NGC 523

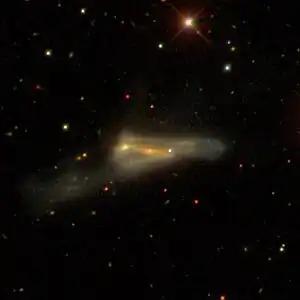
NGC 523 imaged by SDSS

NGC 523, also known as Arp 158 from the ARP catalog, is a spiral galaxy located in the constellation Andromeda. It was discovered by German-British astronomer William Herschel on 13 September 1784. Heinrich d'Arrest rediscovered it on 13 August 1862 and listed it as NGC 523, whereas Herschel's original discovery was listed as NGC 537. John Dreyer noted in the New General Catalogue that NGC 523 is a double nebula.